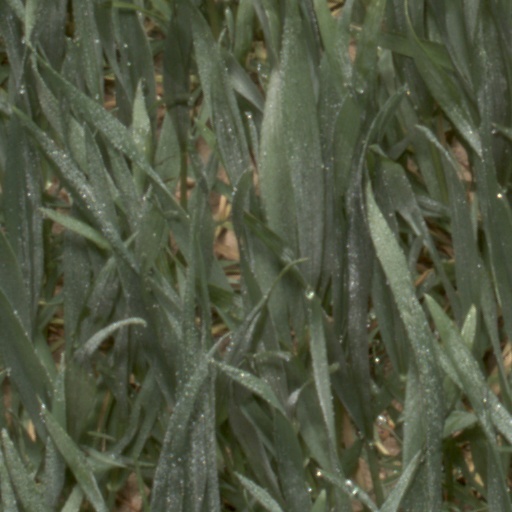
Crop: wheat